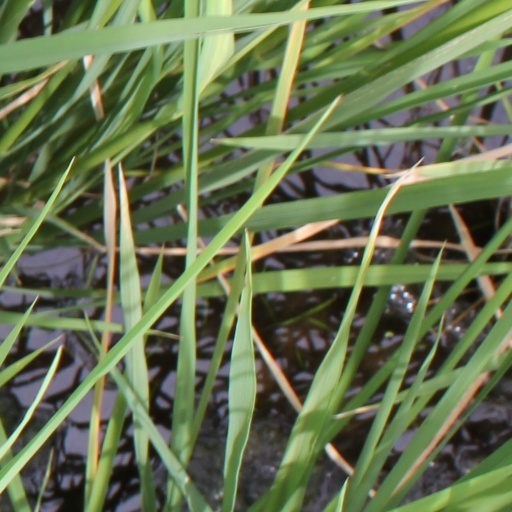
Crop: rice